Cthulhu Mythos species

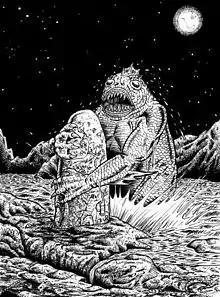
Fan illustration of a Deep One from Lovecraft's story "Dagon"

The Deep Ones first appeared in Lovecraft's novella "The Shadow Over Innsmouth" (1931), but were already hinted at in the early short story "Dagon". The Deep Ones are a race of intelligent ocean-dwelling creatures, approximately human-shaped but with a fishy appearance. They regularly mate with humans along the coast, creating societies of hybrids.